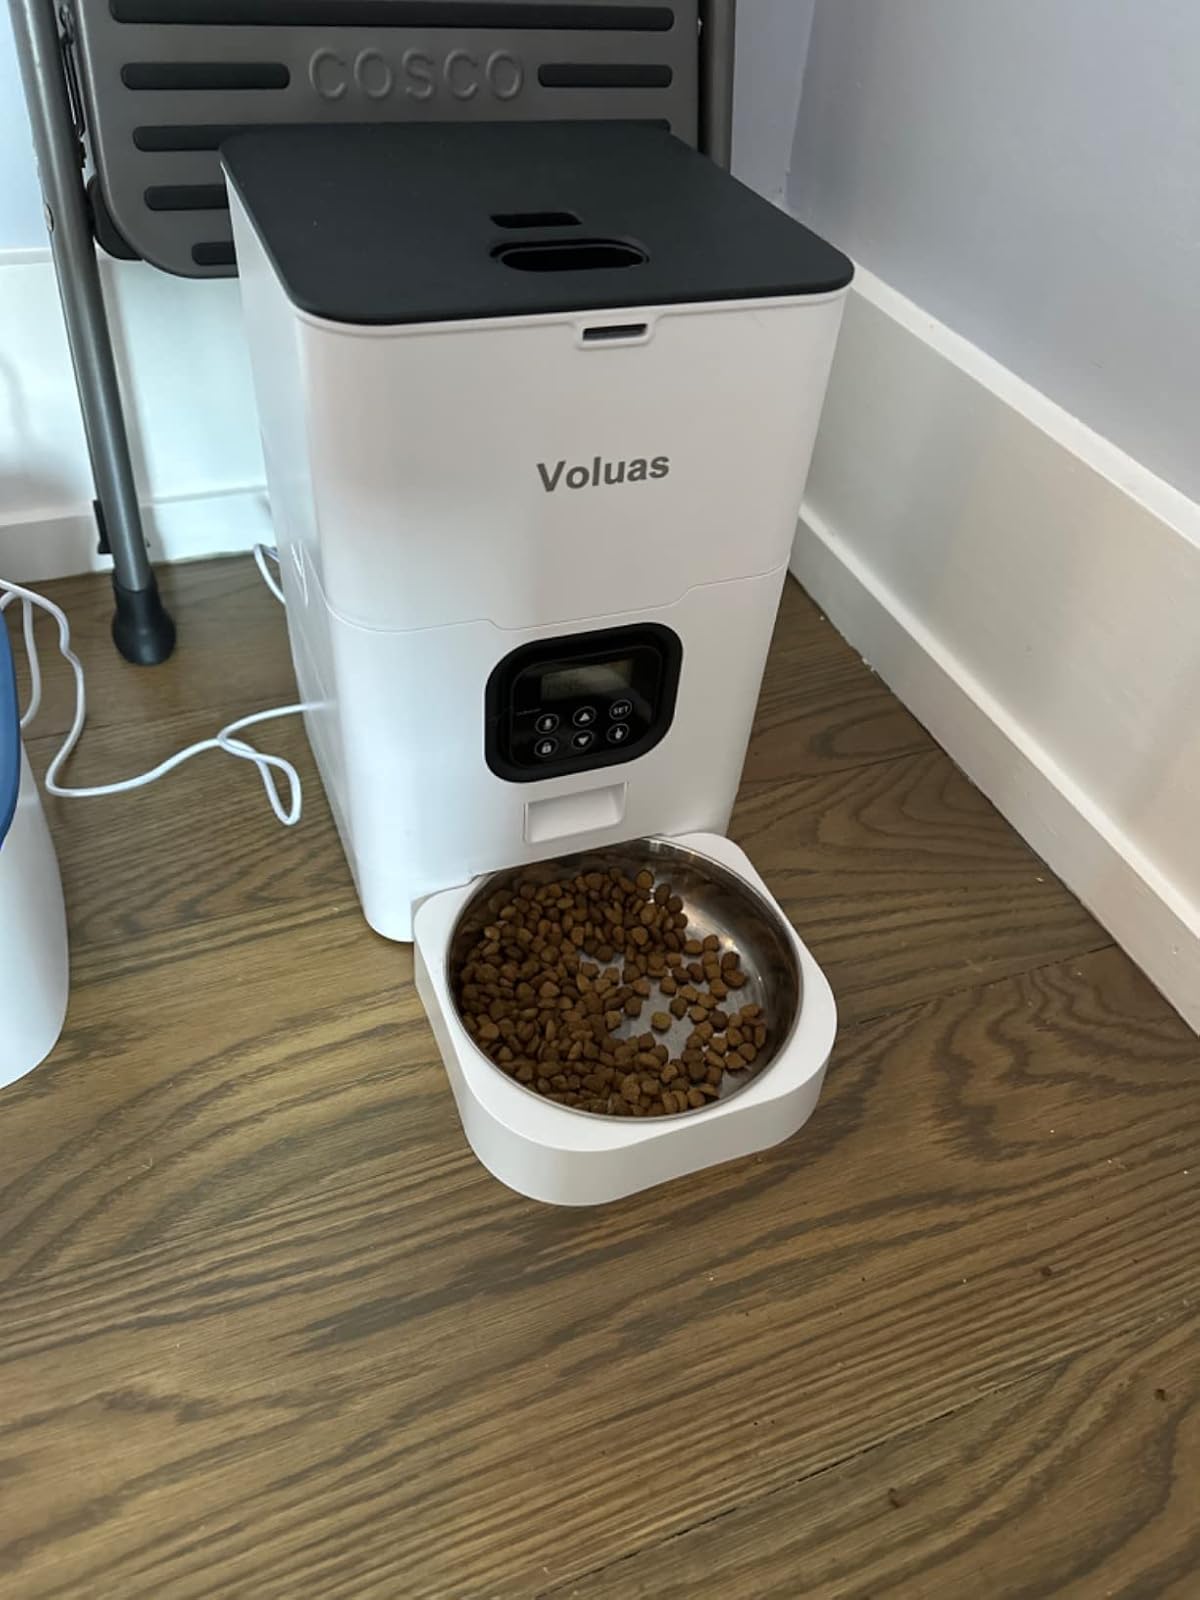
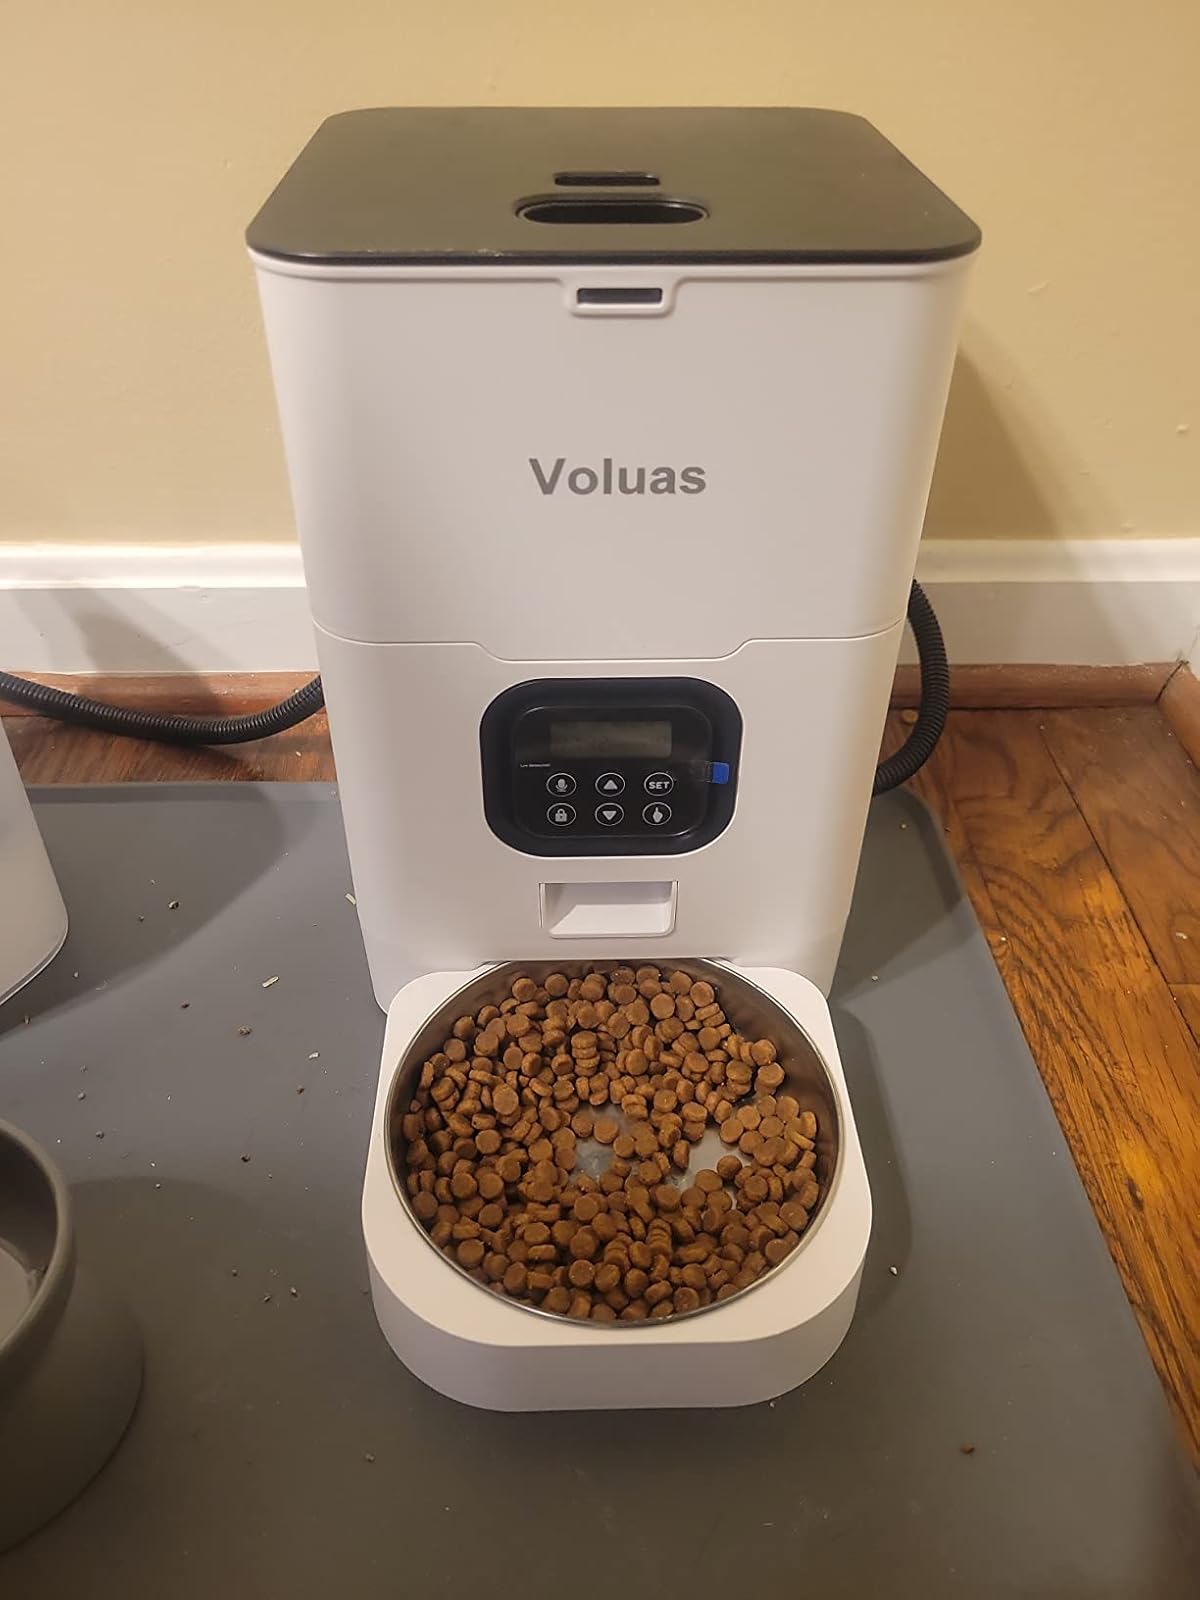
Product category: items_feeder
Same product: yes